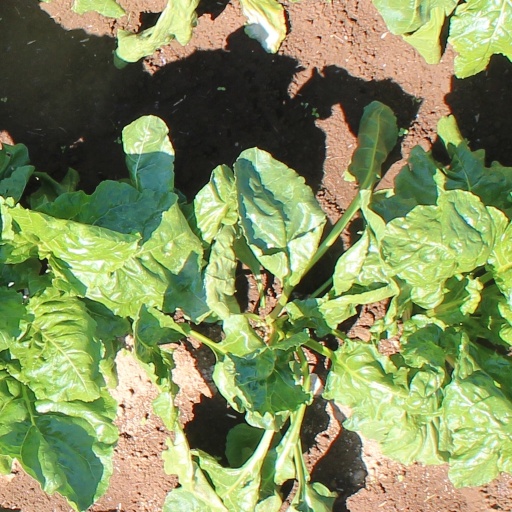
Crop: sugar beet